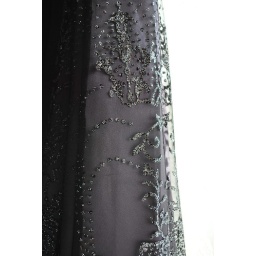
silver glitter and rhinestones on black tulle over amethyst purple satin